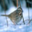
Label: bird